Opera hat

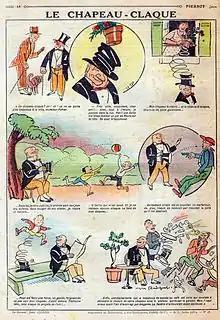
French comic book from 1926 that exhibits the advantages with the spring device mechanism of the collapsible top hat.

The construction may originally have been inspired by a historical hat model called, made as bicorne or tricorne to be carried folded under the arm.